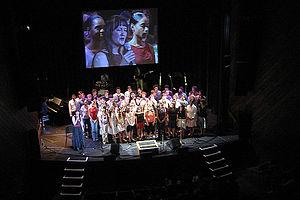
Le Berklee College of Music est une école de musique de Boston, aux États-Unis.